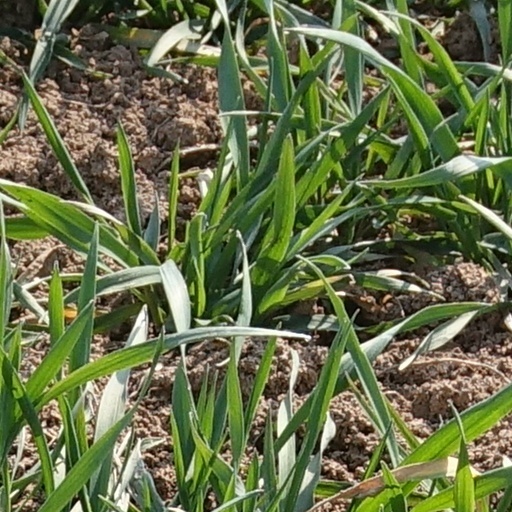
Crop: wheat